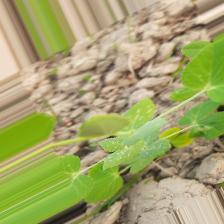
Label: Powdery Mildew